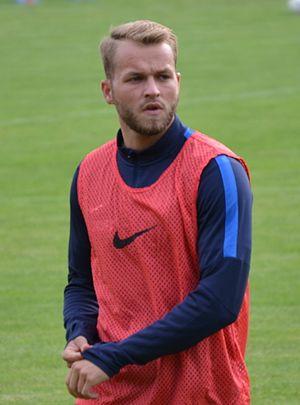
Pascal Köpke est un footballeur allemand, né le 3 septembre 1995 à Hanau, évoluant au poste d'attaquant au Hertha Berlin. Il est le fils de l'ancien gardien de but international allemand Andreas Köpke.